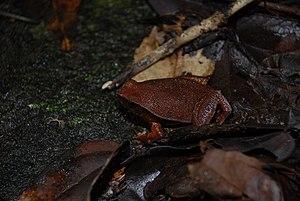
Kalophrynus pleurostigma est une espèce d'amphibiens de la famille des Microhylidae.